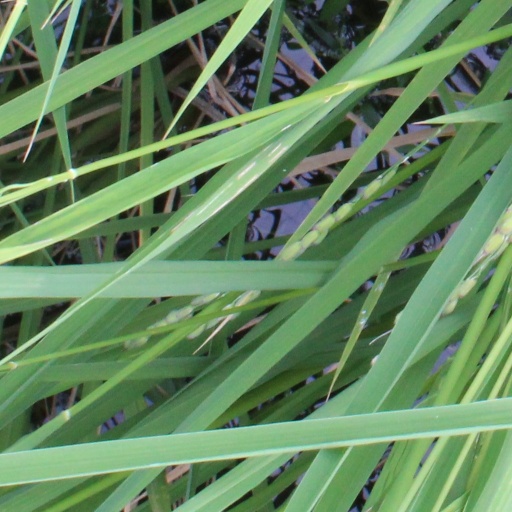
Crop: rice